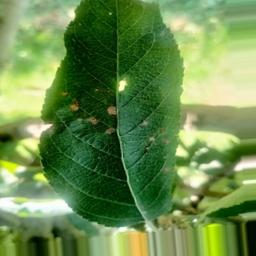
Label: Alternaria